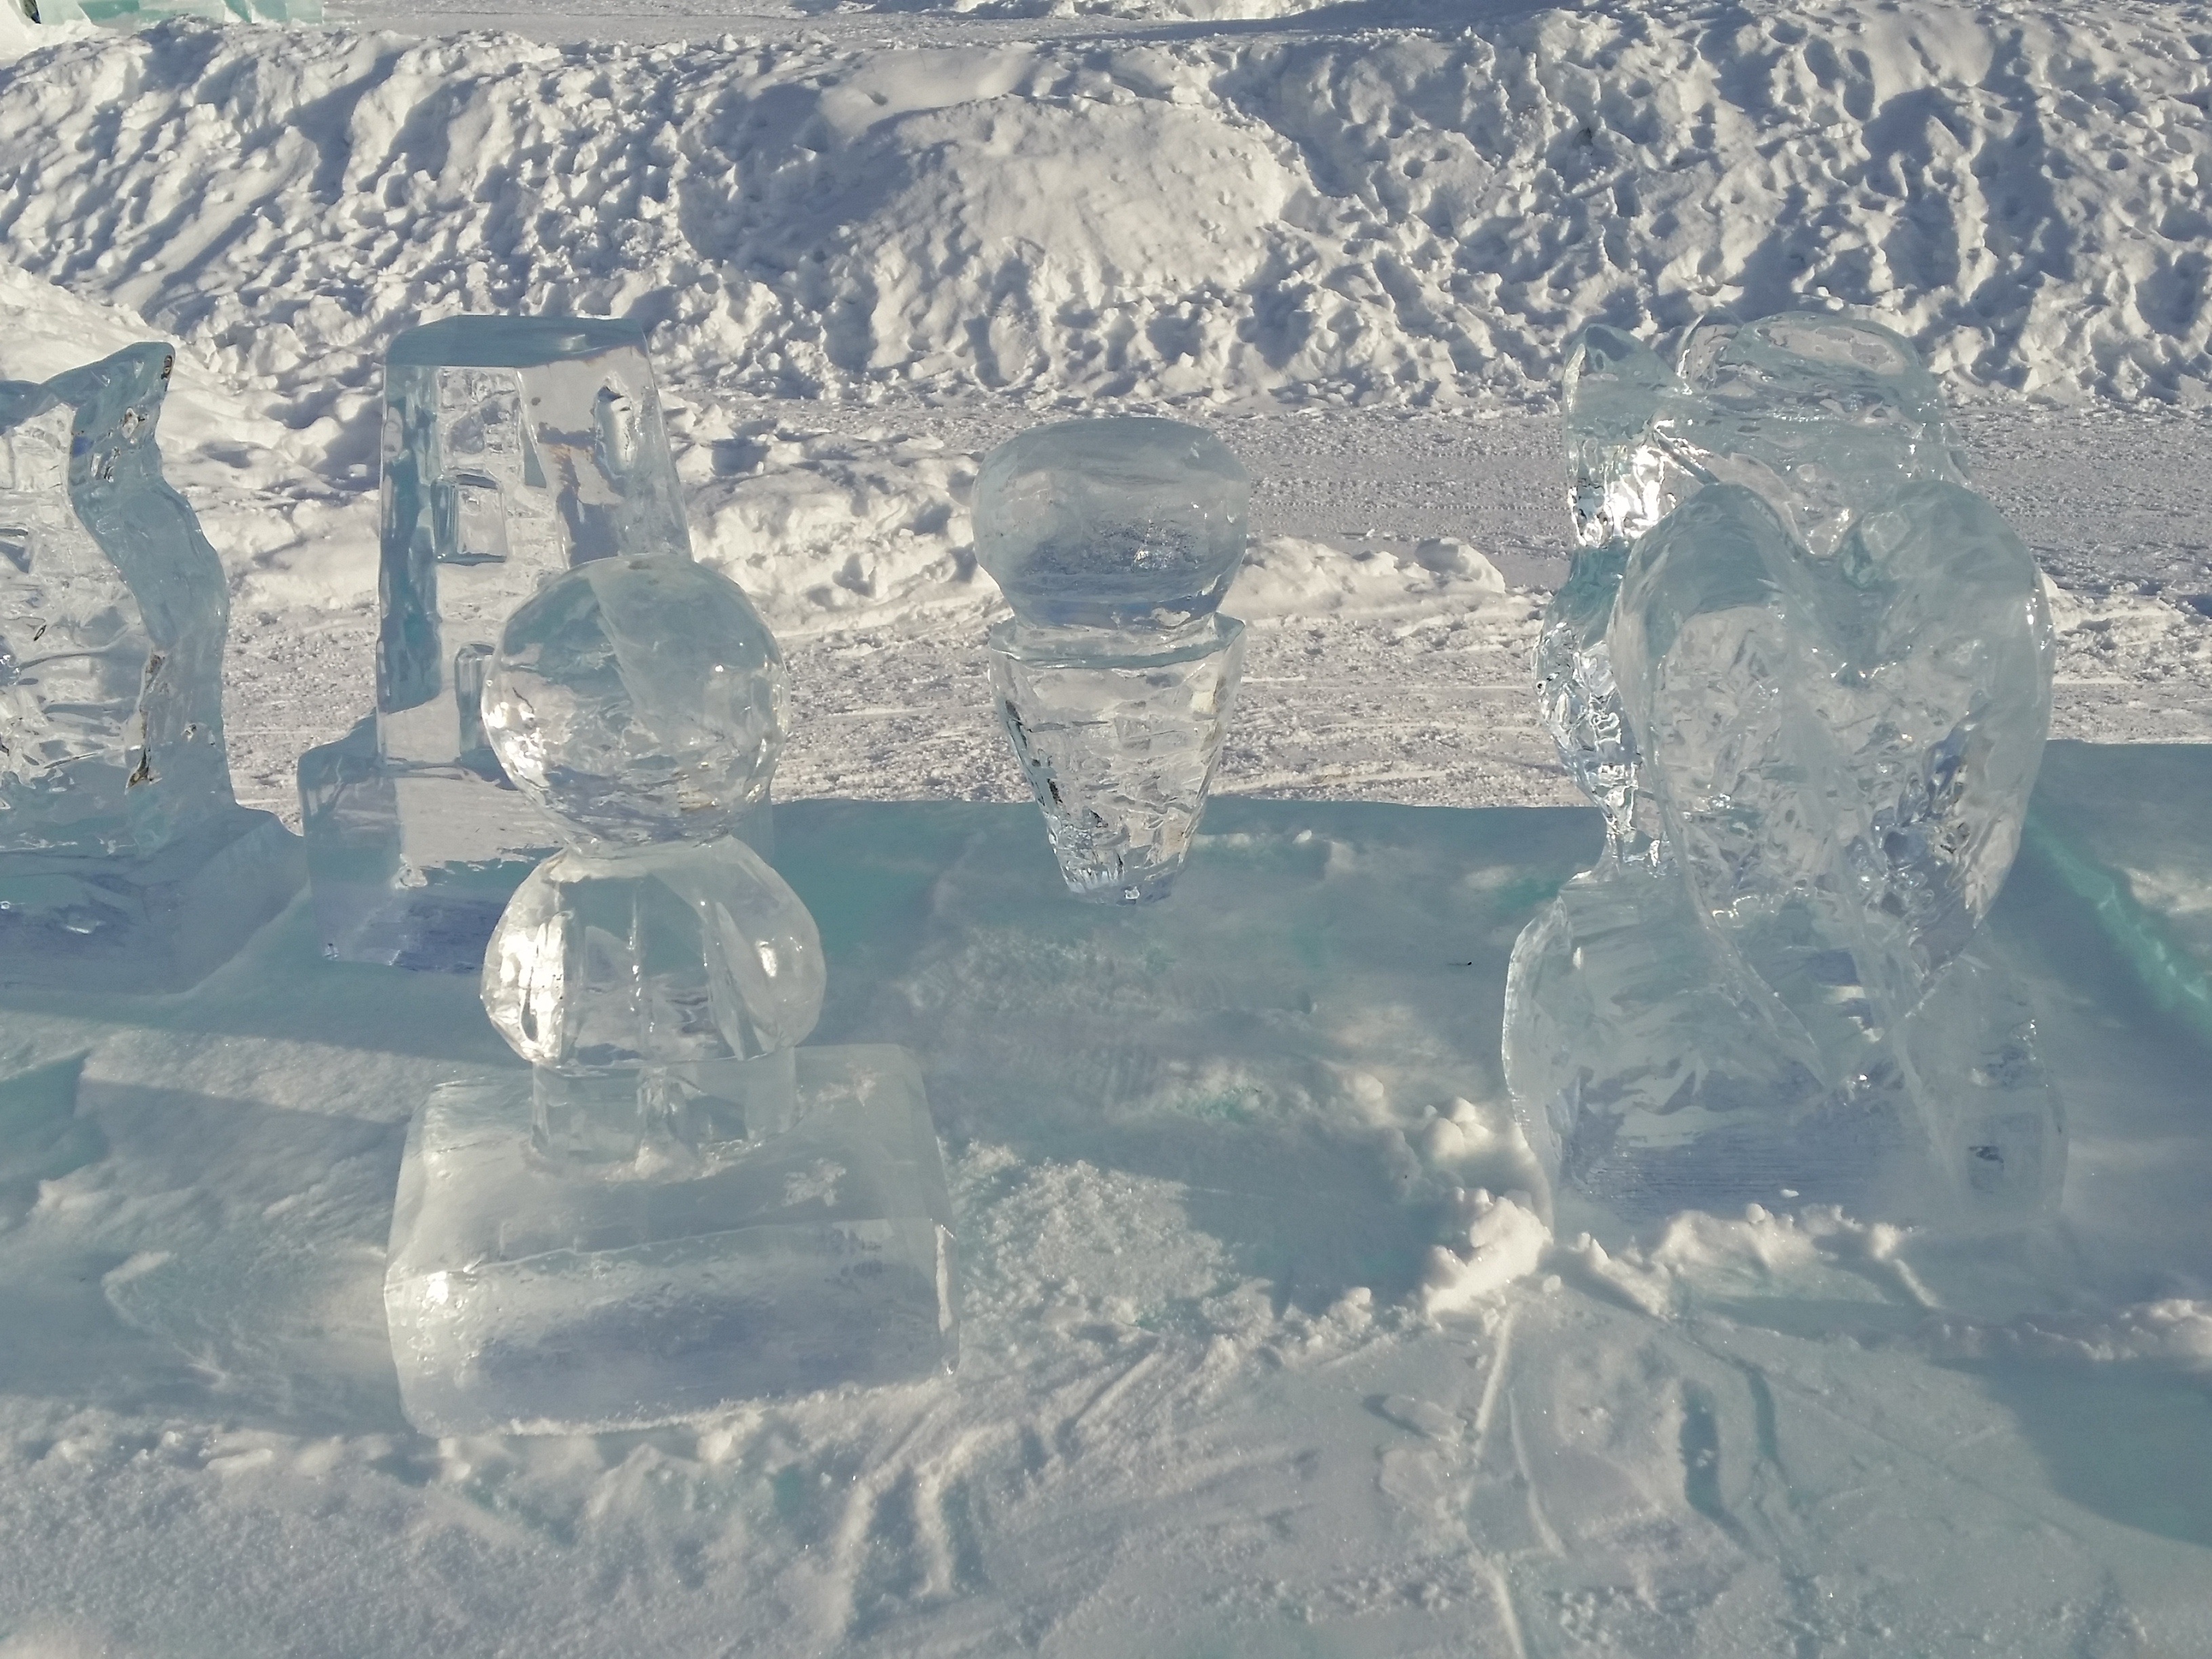
mountain, snow, winter, white, frost, mountain range, ice, arctic, art, piste, freezing, ice sculpture, arctic ocean, aerial photography, norrland, atmosphere of earth, geological phenomenon, ice cap, sea ice